Puerto Rico

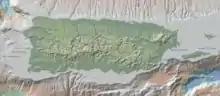
NOAA Bathymetry Image of Puerto Rico (2020)

In 2017, Puerto Rico suffered back-to-back large hurricanes: the Category 5 Hurricane Irma (September 7, 2017) and the Category 4 Hurricane Maria (September 20, 2017). The storms caused an extreme amount of damage to the island, causing the following effects: all power was knocked out, 95% cell service, 43% of waste water treatment plants, 40 thousand land slides, 97% of roads blocked, 28% of health facilities damaged, leading to over 90% of the population applying for assistance after the storms. See also Effects of Hurricane Maria in Puerto Rico